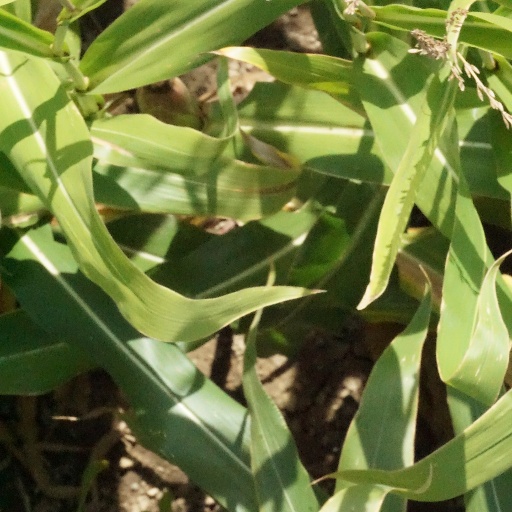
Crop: maize; corn